Walnuts in California

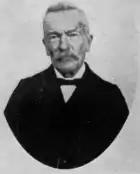
Felix Gillett (1835-1908), was the founder of the Barren Hill Nursery, in Nevada City, California.

From 1879 to 1885, Luther Burbank conducted the first walnut breeding experiments, observing that walnut species easily fertilized with each other. He observed that the hybrid walnut trees were more vigorous that either parent trees. Burbank gave name Royal to hybrids between eastern American black walnuts ("J. nigra") and northern California black walnuts ("J. hindsii"). He also named hybrids between north California black walnuts and English walnuts ("J. regia") "Paradox". Growers eventually accepted that the Paradox hybrids had superior attributes being more vigorous and disease resistant to crown and root rot.